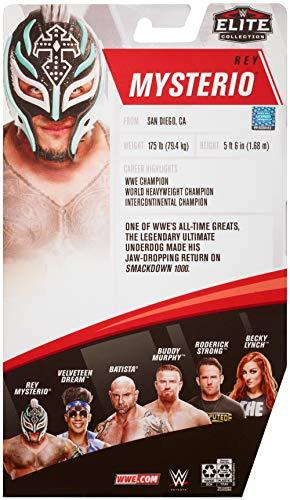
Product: WWE Rey Mysterio Elite Collection Action Figure
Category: Toys & Games | Toy Figures & Playsets | Action Figures
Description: This WWE Elite Collection action figure captures the blowout action.
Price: $25.99
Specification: ProductDimensions:6x2.5x10.5inches|ItemWeight:6.2ounces|ShippingWeight:6.2ounces(Viewshippingratesandpolicies)|ASIN:B07XC3JBLP|Itemmodelnumber:GKP26|Manufacturerrecommendedage:8-11years